Monarchy of Canada

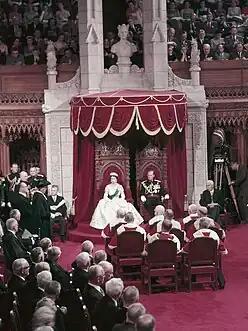
Queen Elizabeth II, wearing her coronation gown, with Prince Philip during the opening of the 23rd Canadian Parliament, October 1957

According to the Canadian Royal Heritage Trust, Prince Edward Augustus, Duke of Kent and Strathearn—due to his having lived in Canada between 1791 and 1800 and fathering Queen Victoria—is the "ancestor of the modern Canadian royal family". Nonetheless, the concept of the Canadian royal family did not emerge until after the passage of the Statute of Westminster in 1931, when Canadian officials only began to overtly consider putting the principles of Canada's new status as an independent kingdom into effect. Initially, the monarch was the only member of the royal family to carry out public ceremonial duties solely on the advice of Canadian ministers; King Edward VIII became the first to do so when in July 1936 he dedicated the Canadian National Vimy Memorial in France. Over the decades, however, the monarch's children, grandchildren, cousins, and their respective spouses began to also perform functions at the direction of the Canadian Crown-in-Council, representing the monarch within Canada or abroad, in a role specifically as members of the Canadian royal family.